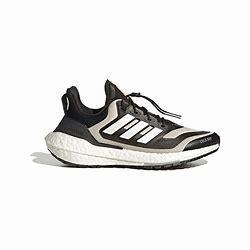
Brand: Adidas
Model: Ultraboost 22 Lauf